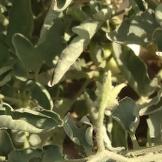
Crop: Tomato
Condition: virosis-d